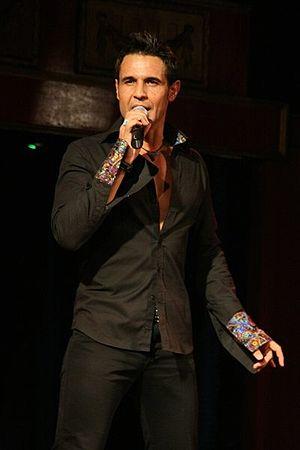
Chico de son vrai nom Yousseph Slimani né le 2 avril 1971 à Bridgend au Pays de Galles, est un chanteur gallois d'origine marocaine.